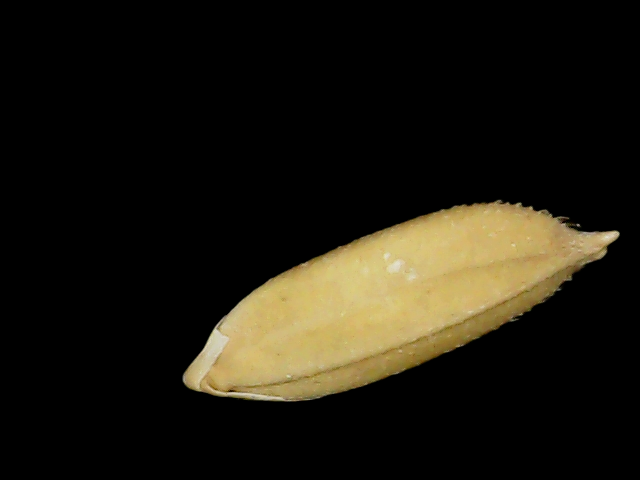
Rice variety: Binadhan24